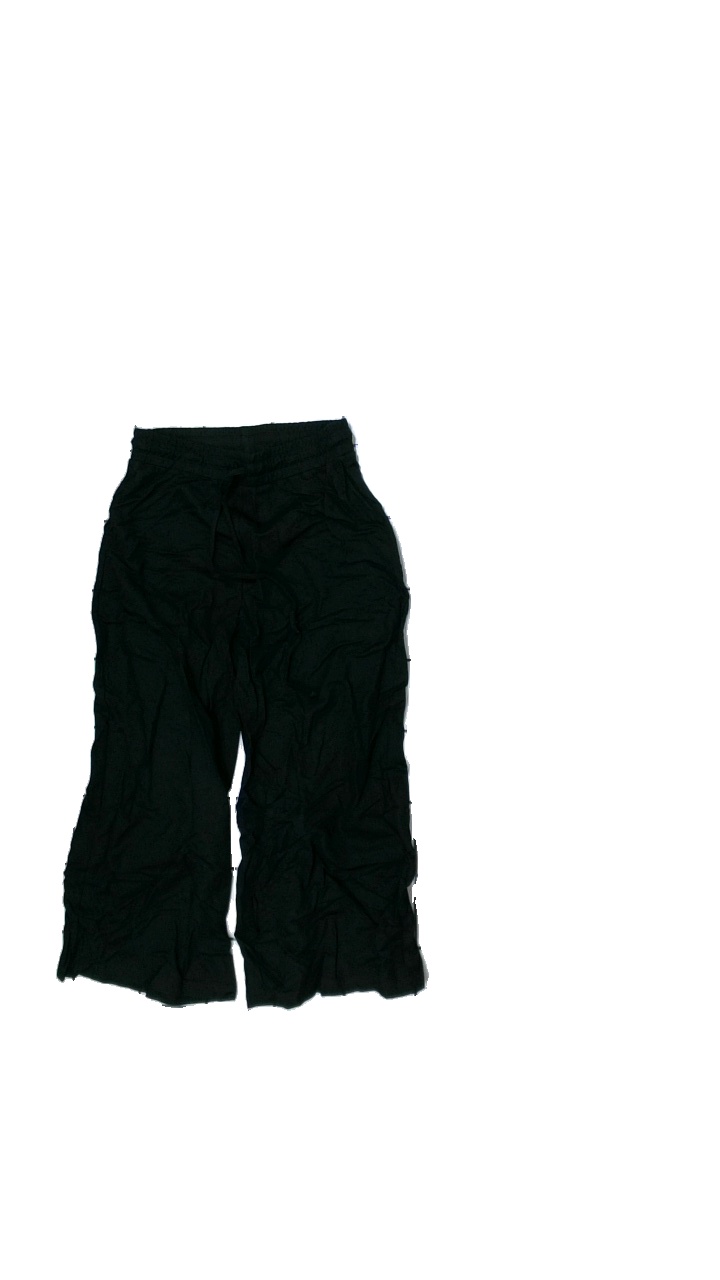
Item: Trousers (Ladies)
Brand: Gina Tricot
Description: byxor med snörren
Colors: Black
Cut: Regular
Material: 53% viskos 47% nylon
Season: All
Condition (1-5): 4
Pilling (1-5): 5
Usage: Reuse
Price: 50-100